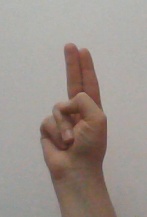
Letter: taa